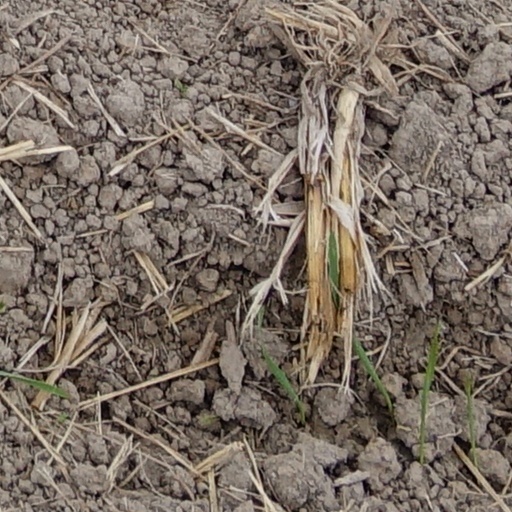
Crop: wheat